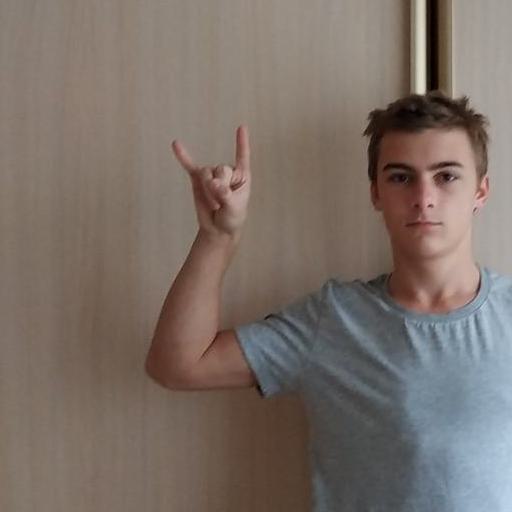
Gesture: rock